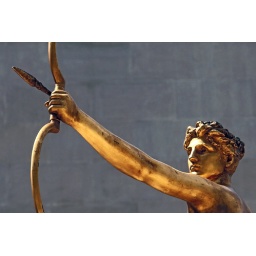
*^the golden statue diana taken from the west side of building around 11am.